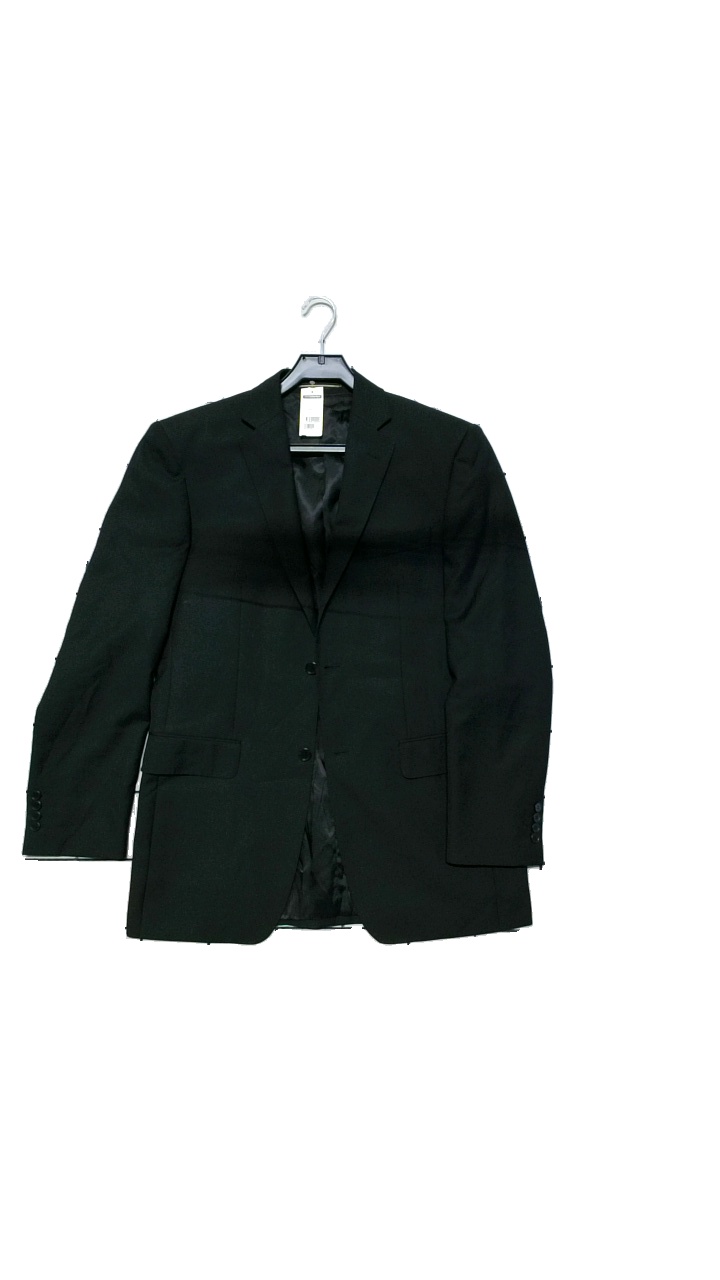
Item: Blazer (Men)
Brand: Batistini (dressman)
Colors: Black
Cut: Regular
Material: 100% polyester
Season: All
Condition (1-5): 5
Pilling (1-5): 5
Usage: Reuse
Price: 150-250